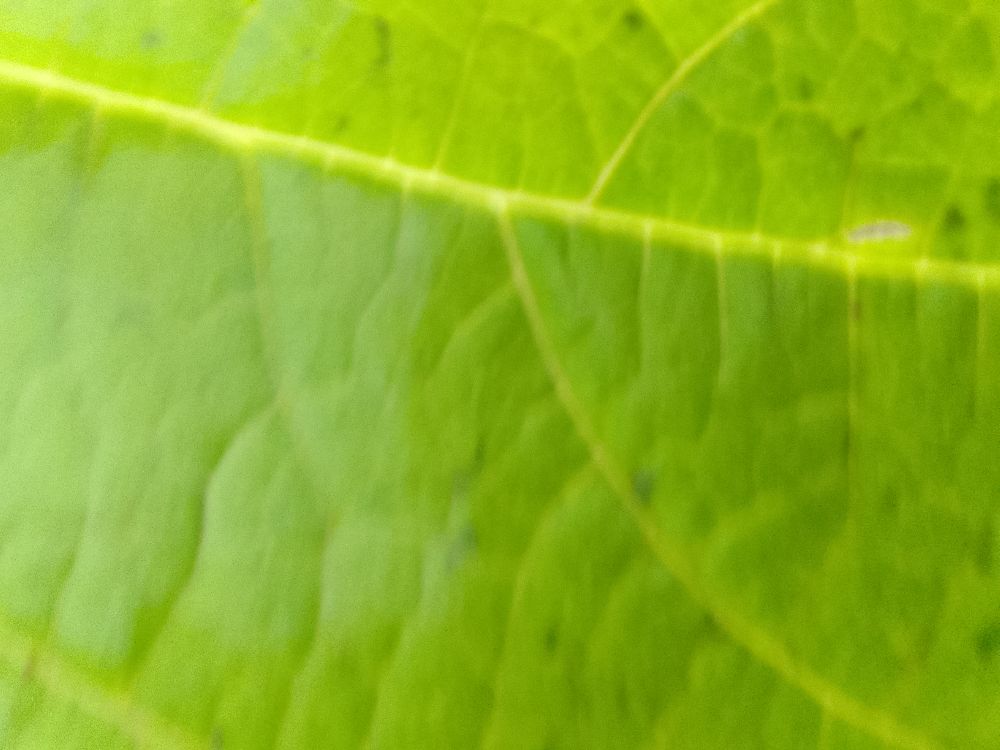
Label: healthy